Whataya Want from Me

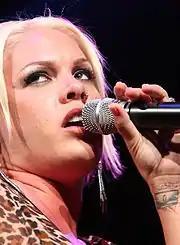
"Whataya Want from Me" was initially co-written by Pink (pictured) for her fifth album "Funhouse".

The track was originally recorded and co-written by Pink for the album "Funhouse" but did not make the final cut. On November 18, 2009, Lambert announced via his official website that his second single from his debut album would be "Whataya Want from Me". The song was the second single announced before the CD was officially available to the public. The song became available as a legal download in the United States on November 20, 2009, when the album was officially released.